John D. Jones (pilot boat)

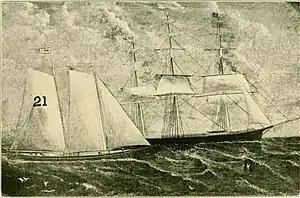
Pilot boat "Anthony B. Neilson," No. 21.

New York pilot-boat "John D. Jones, No. 15," was launched on 28 December 1859 from the J.B & J.D. Van Deusen shipyard at the foot of Sixteenth Street, East River. The boat was built for a company of Sandy Hook pilots, which owned the "Anthony B. Neilson", No. 21, which was sold in the spring of 1859 to a group of New Orleans pilots. The "Jones" was christened in honor of the John Divine Jones, the President of the Atlantic Mutual Insurance Company.